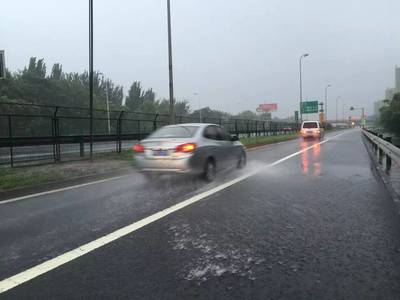
Weather: rain or strom